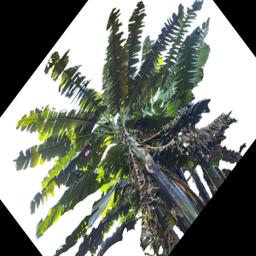
Label: BHIMKOL